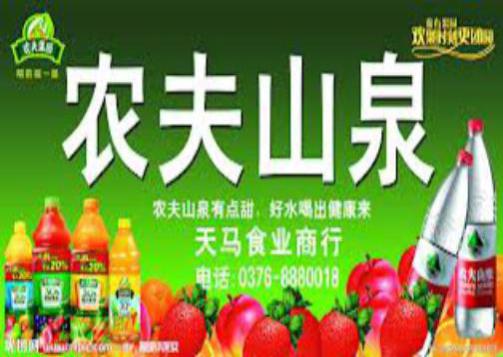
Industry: Necessities